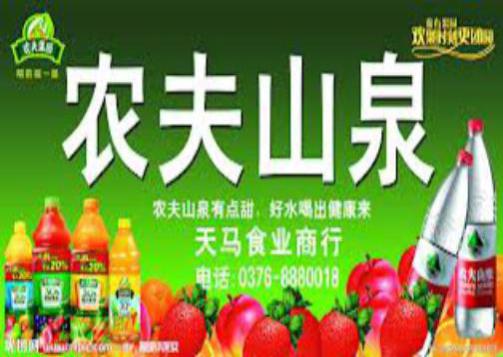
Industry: Necessities